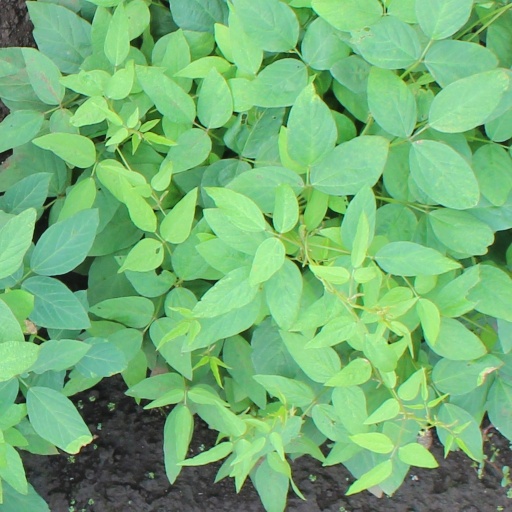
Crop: soybean